Super Bowl

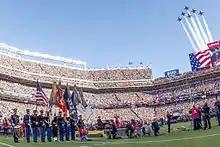
Closing the opening ceremony of Super Bowl 50

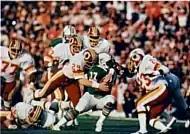
Washington is one of six designated home teams that chose to wear the white jersey, shown here in Super Bowl XVII.

Early Super Bowls featured a halftime show consisting of marching bands from local colleges or high schools; but as the popularity of the game increased, a trend emerged where popular singers and musicians performed during its pre-game ceremonies and the halftime show, or simply sang the national anthem of the United States, "America the Beautiful", or "Lift Every Voice and Sing".